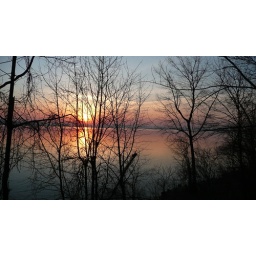
stripes in the water under whiteface, silouettes, boat